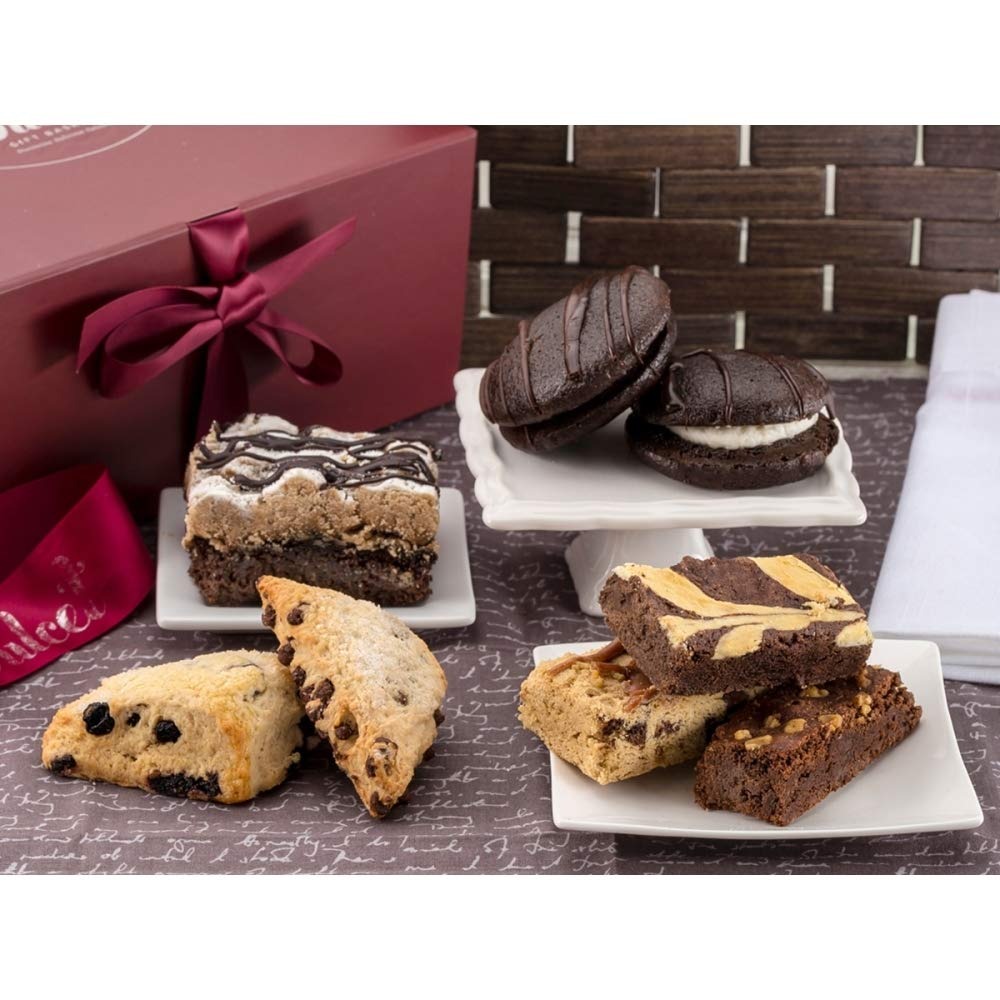
Item Name: Gift Baskets Bakery Food Gifts Anniversary, Birthday Gift Basket For Women, Men, Friends, Corporate Clients and Family Celebrations By Dulcet Gift Baskets
Bullet Point 1: GIFT BASKETS - TASTY & TEMPTING SELECTION: This collection of delicious and appealing pastries will surely satisfy your every craving with its lovely array of flavors and textures. Gift includes: 1 Chocolate Crumb Cake, 2 Mini Chocolate Whoopie Pies, 2 Scones-Flavors include: Chocolate Chip, Cinnamon, or Cranberry 3 Assorted Brownies-Flavors may include: Chocolate Cheese, Chocolate Chip Blondie, Walnut, and/or Chocolate Fudge.
Bullet Point 2: DAZZLE EM WITH DULCE DELUXE PACKAGE: Dazzle your recipient with our premium deluxe package! It's brimming with an abundance of mouthwatering savories, accented with a magnificent hand-tied burgundy bow and wrapped to perfection! Go ahead, surprise your loved one like never before!
Bullet Point 3: THE IDEAL GIFT FOR ALL: These scrumptious goodies are the perfect finishing touch to any lunch or gathering. The nostalgic flavors of our fresh-baked goods will surely win anyone's heart. This unique gourmet gift basket is ideal for Parents, Employees, Neighbor, and Friends. An all-occasion gift basket delivered to their doorstep.
Bullet Point 4: FRESHNESS: Our goal is to bring you the very best in quality and design. Each Dulcet pastry is individually wrapped to ensure the utmost freshness. All of our amazing pastries are Kosher- OU D Certified. We have the right to change Products and Flavors upon availability for equal valued products.
Bullet Point 5: SATISFACTION: We love our present basket so much, and we're sure you will feel the same. What are you waiting for? Buy us with confidence!
Value: 1.0
Unit: Count

Price: 56.99